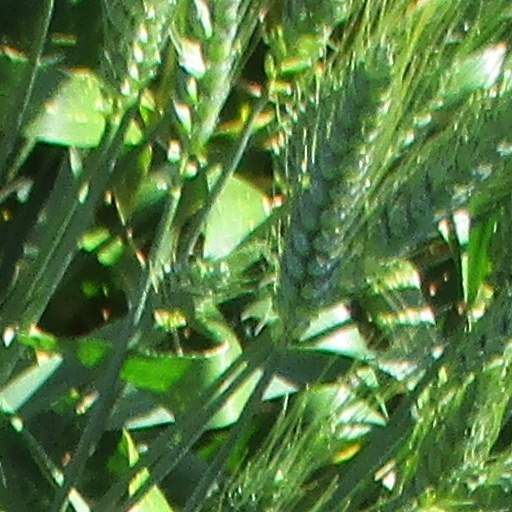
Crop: wheat